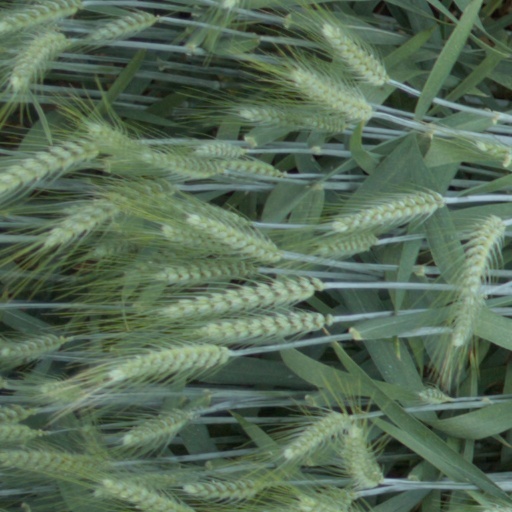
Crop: wheat